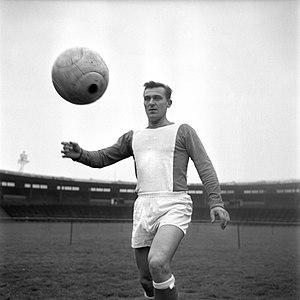
Stadium municipal de Toulouse, 1bis allées Gabriel-Biénès. Entre 15 et 18 octobre 1962. Ernest Schultz (joueur du Toulouse Football Club). plan 3/4 du joueur en train de jongler avec un ballon (vue de face)
Ernest Schultz, né le 29 janvier 1931 à Dalhunden et mort le 19 septembre 2013 à Lyon, est un ancien footballeur professionnel français. Il évoluait au poste d'attaquant.